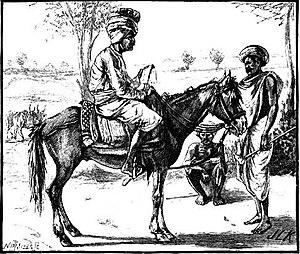
A money-lender on a Deccan pony - John Lockwood Kipling, Beast and Man in India.
Le Deccani, ou Bhimthadi, est une race de poneys ou de petits chevaux de selle originaire de la vallée de la rivière Bhima, dans le district de Pune, en Inde. La race a vraisemblablement été sélectionnée par les Marathes à partir de la fin du XVIIIᵉ siècle, à l'aide de croisements avec des chevaux arabes, persans et turcs. Elle gagne une excellente réputation chez les Britanniques au siècle suivant, lesquels en encouragent financièrement l'élevage et la réquisitionnent abondamment pour remonter leur armée. Ces ponctions ont affaibli la race, qui est considérée comme en voie de disparition au début du XXᵉ siècle.